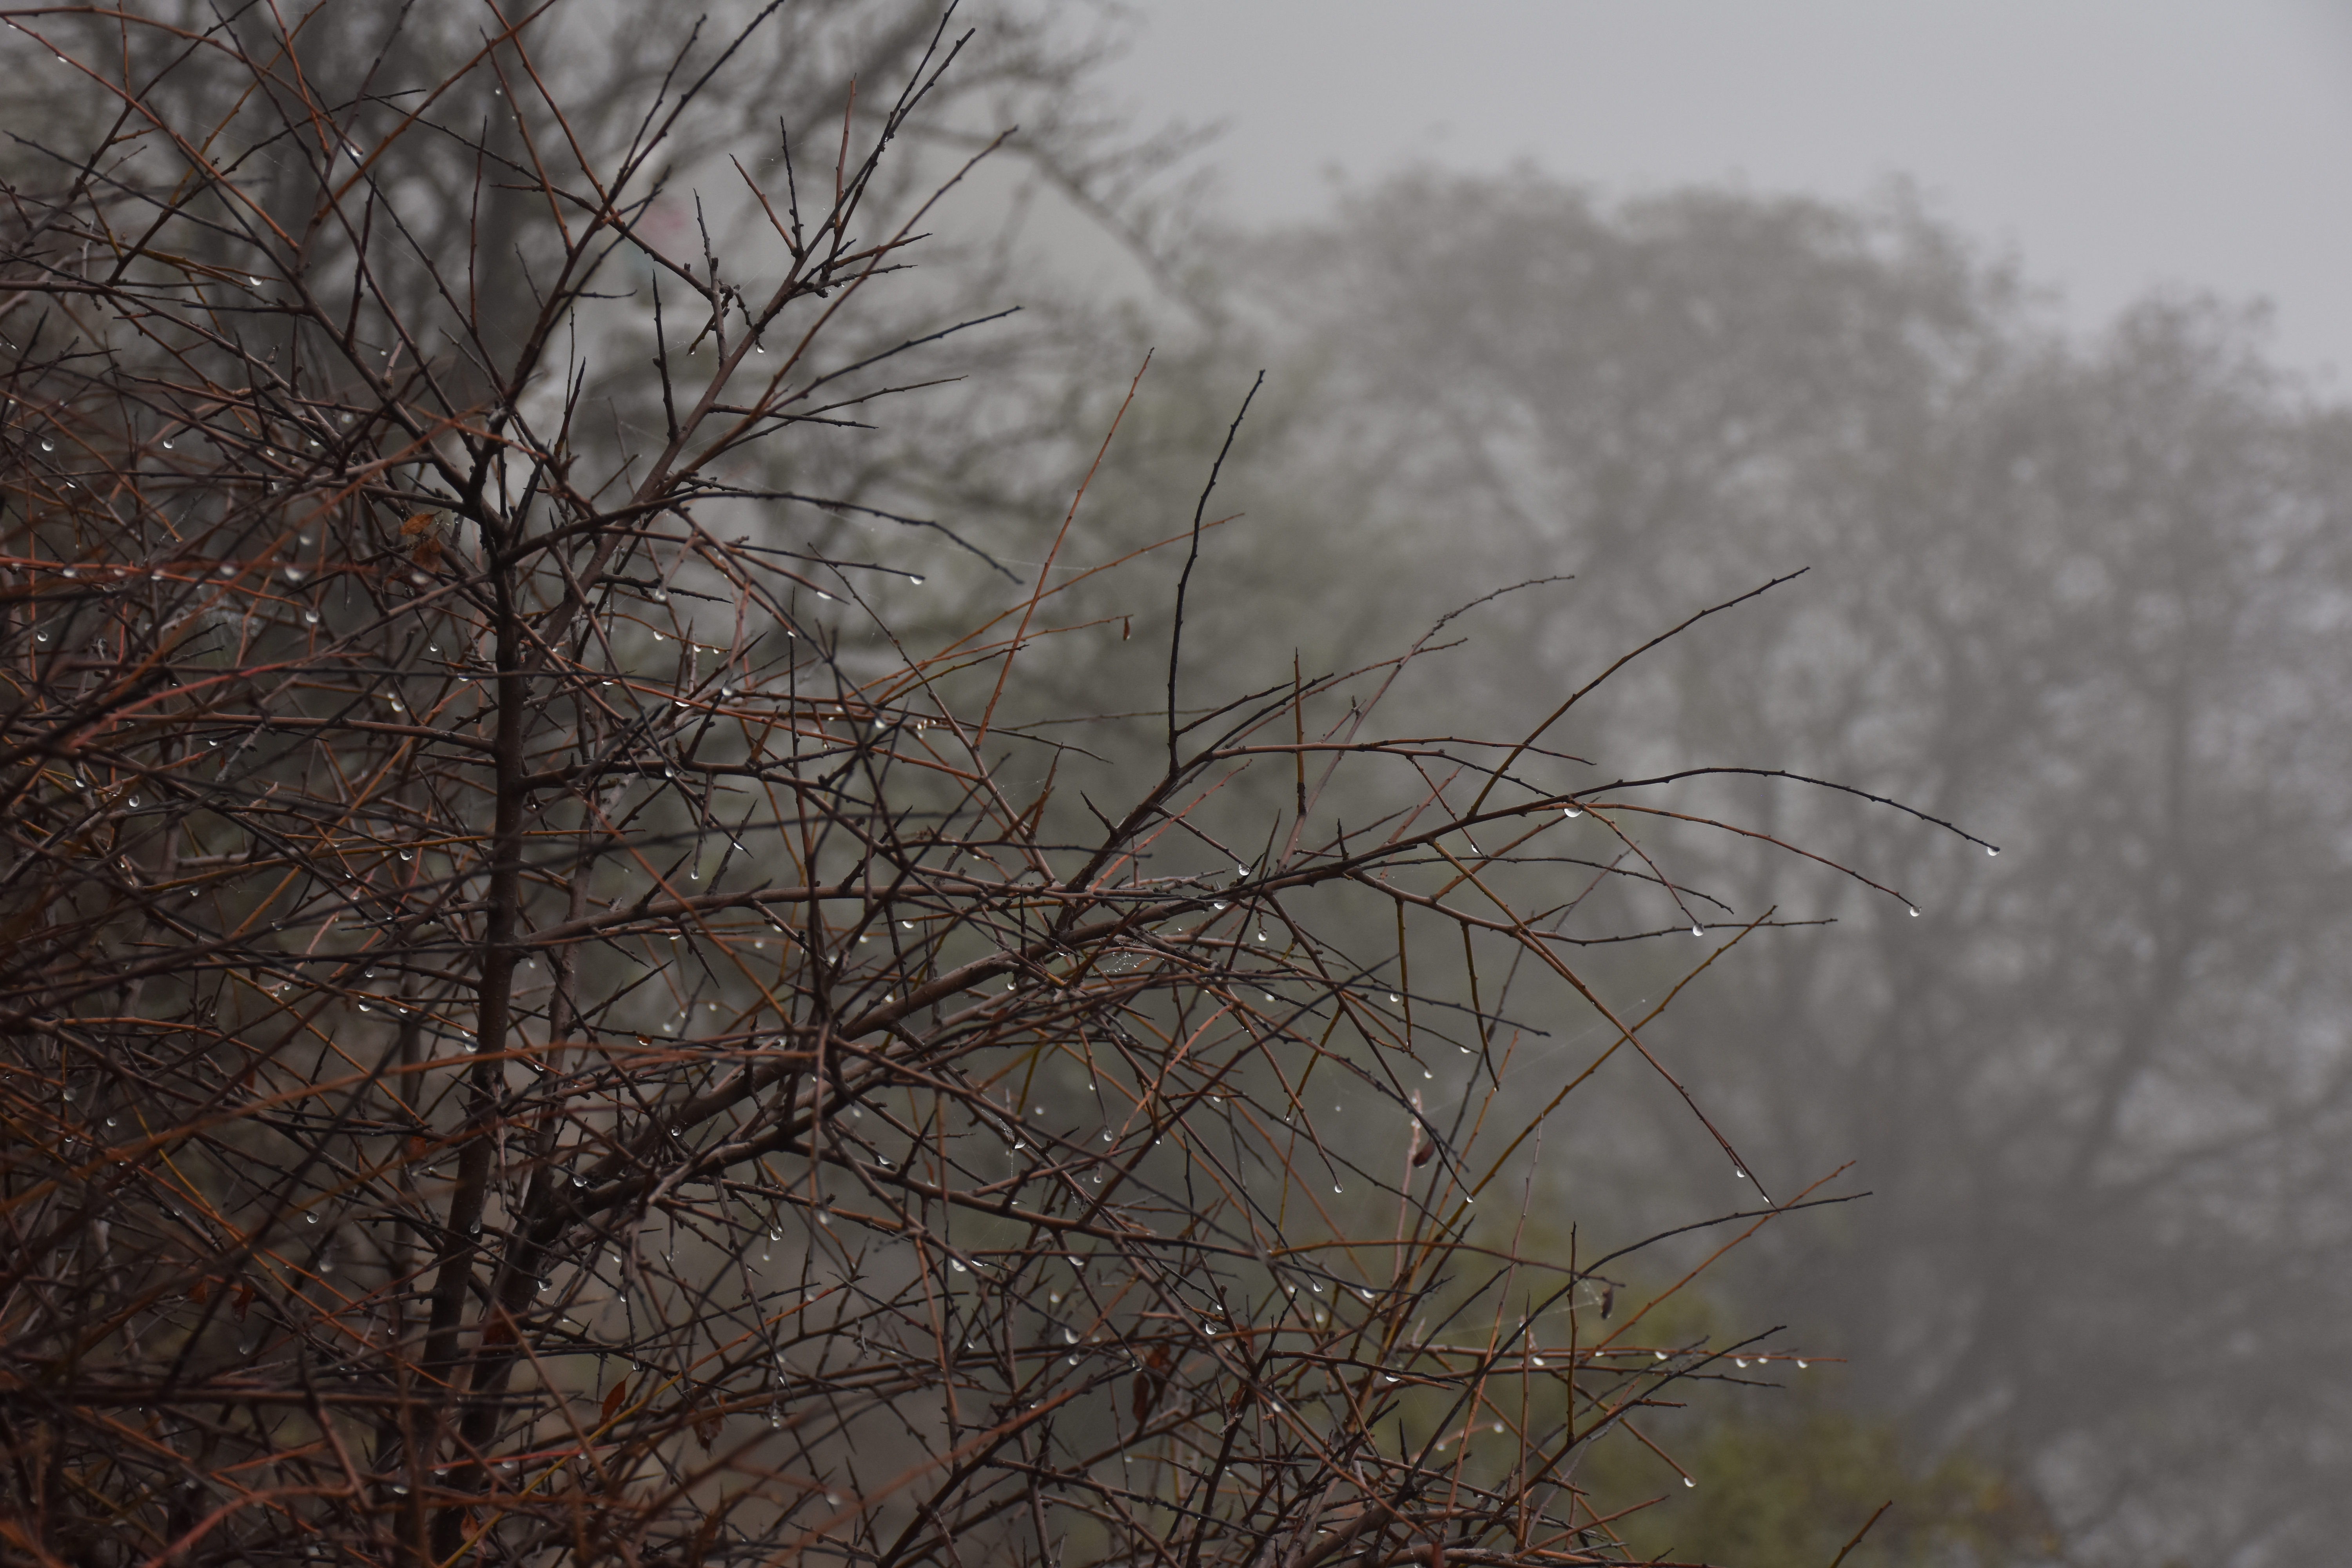
jungle, rainy jungle, rain, sky, branch, tree, fog, morning, mist, atmosphere, winter, leaf, cloud, phenomenon, twig, freezing, sunlight, plant, meteorological phenomenon, frost, forest